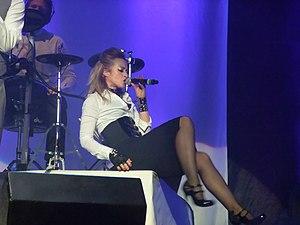
Heaven 17 est un groupe de synthpop britannique, originaire de Sheffield, en Angleterre. Il est formé en octobre 1980 par Glenn Gregory, Martyn Ware et Ian Craig Marsh. Toujours en activité, mais sans Ian, Heaven 17 connait un succès important dans la première moitié des années 1980.